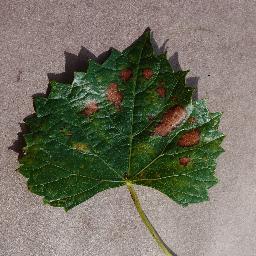
Label: Grape___Esca_(Black_Measles)